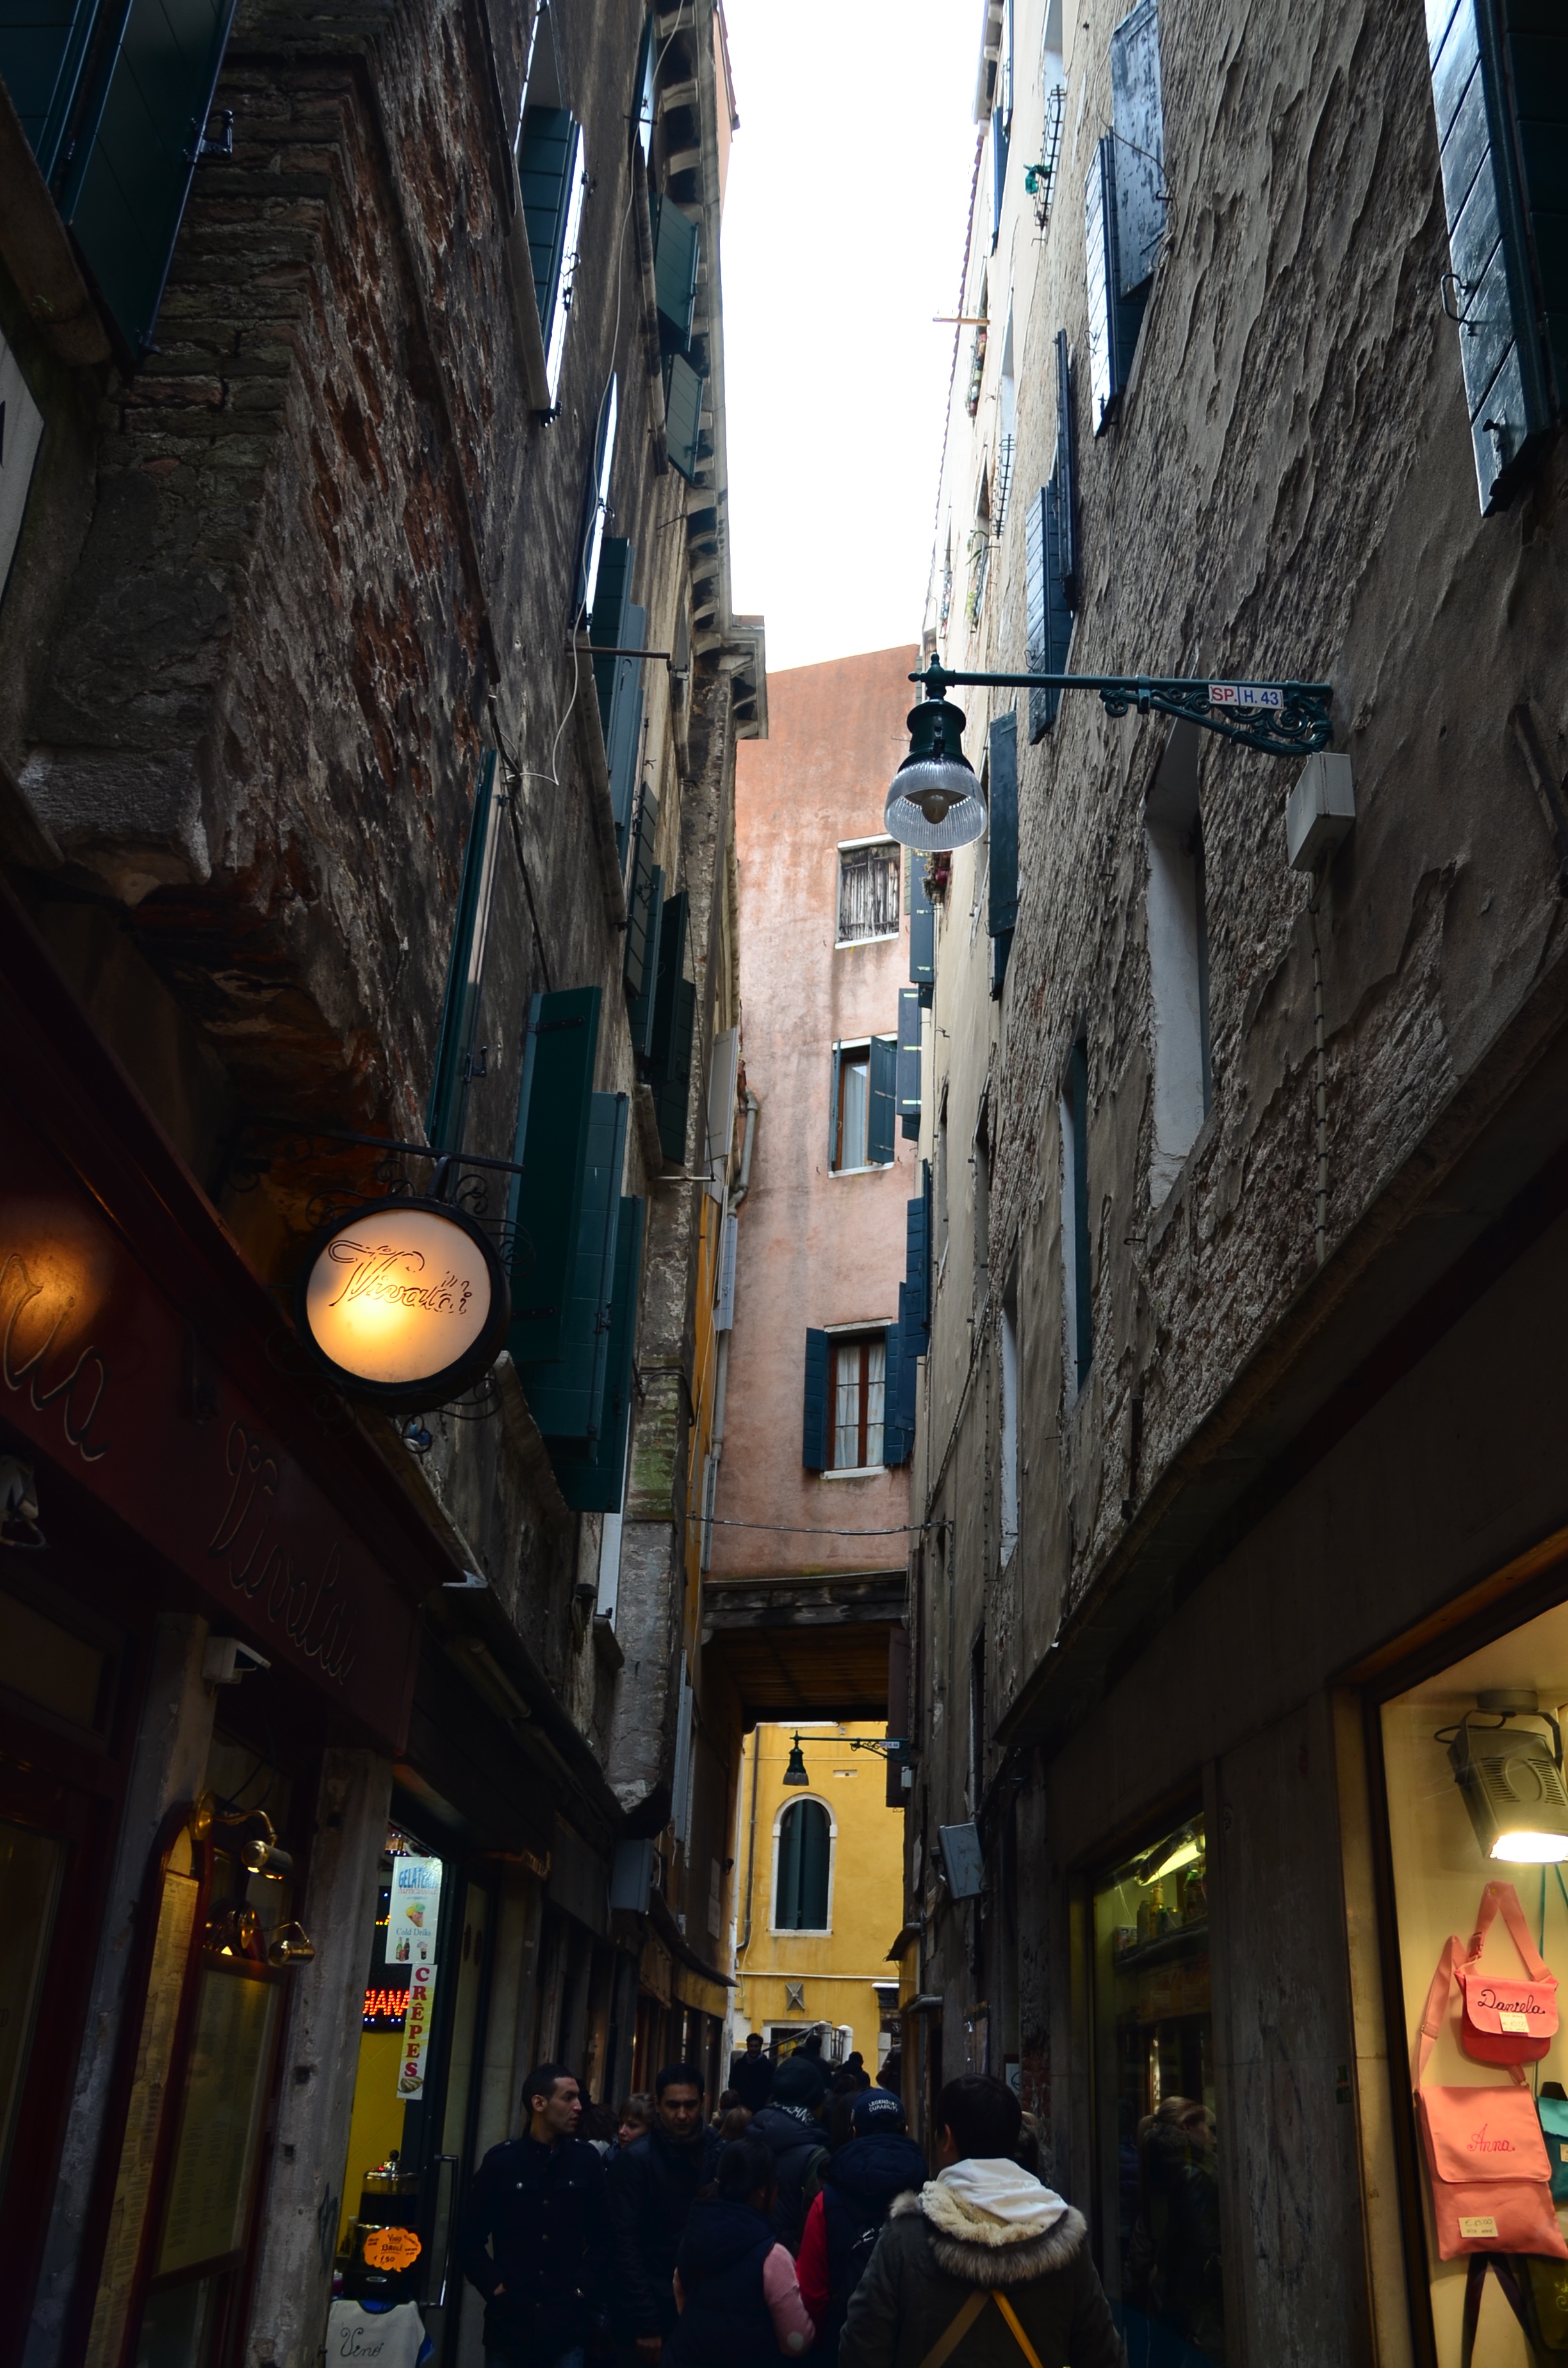
water, road, boat, street, town, alley, city, river, canal, downtown, vacation, tourist, travel, europe, color, holiday, romantic, landmark, italy, venice, historic, tourism, grand, infrastructure, venezia, history, european, famous, gondola, italian, traditional, touristic, gondolier, venetian, urban area, human settlement